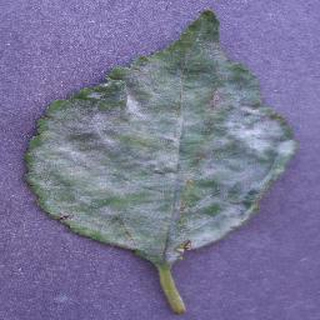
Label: cherry_powdery_mildew